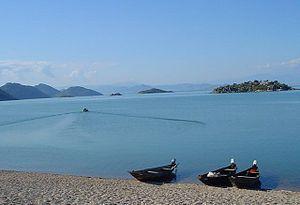
Le parc national de Skadar est un parc national créé en 1983 et situé au sud du Monténégro. L’essentiel du parc englobe la partie monténégrine du lac de Skadar.